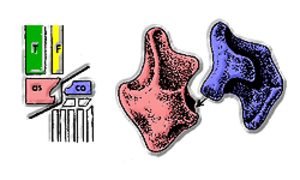
Crocodilia, est un ordre de reptiles aquatiques ovipares et carnivores qui vivent dans les zones tropicales et subtropicales de la planète. Ils sont apparus sous leur forme actuelle il y a au moins 167,7 millions d'années, c'est-à-dire vers le milieu du Jurassique. Les conceptions modernes situent l'origine des crocodiliens parmi un sous-groupe d'archosauriens terrestres du Trias ancien, il y a environ 240 Ma. De ce fait, ils sont considérés aujourd'hui comme les plus proches parents des oiseaux, lesquels descendent des dinosaures, autres archosauriens. L'ordre des Crocodilia regroupe tous les crocodiliens actuels, placés en deux ou trois familles : les Crocodylidae, les Alligatoridae et pour certaines classifications les Gavialidae. La systématique de ce groupe est très discutée depuis les années 2000. Bien que le terme « crocodiles » soit parfois utilisé pour l'ensemble de ces animaux, il est moins ambigu d'utiliser le terme « crocodiliens ».